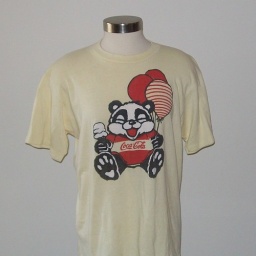
Vintage t-shirt in pastel yellow featuring a Coca-Cola bear holding balloons.